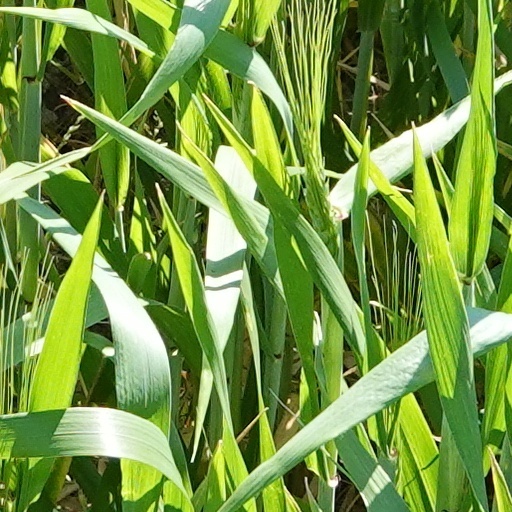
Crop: wheat